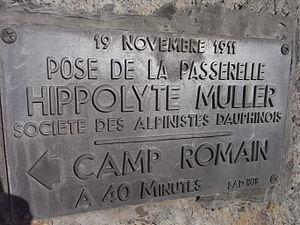
Plaque commémorative de Hippolyte Müller au niveau de la passerelle, au Néron.
Le Néron est un sommet du département français de l'Isère culminant à 1 299 mètres d'altitude dans le massif de la Chartreuse, dans les Alpes. Parfois appelé Casque du Néron au XIXᵉ siècle en raison de sa forme, son nom signifierait littéralement « le noir » et n'a de rapport ni avec l'empereur romain ni avec l'existence d'un poste antique à vocation de vigie et de refuge dans sa partie méridionale. La montagne a la forme d'une coque de bateau renversée avec une arête principale orientée du nord au sud très prononcée et se compose essentiellement de calcaire urgonien. Son exposition lui vaut de posséder notamment une flore méditerranéenne, bien que celle-ci ait été fragilisée par l'incendie de l'été 2003 qui a ravagé toute sa partie supérieure. La montagne fait d'ailleurs partie du parc naturel régional de Chartreuse.
Saint-Martin-le-Vinoux est une commune française située dans le département de l'Isère, en région Auvergne-Rhône-Alpes.